Frazee, Minnesota

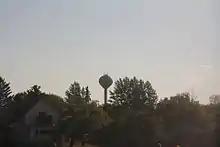
Water tower

Frazee's three largest employers are Frazee-Vergas Public Schools (160 employees), Frazee Care Center (160), and Daggett Truck Line (102). Daggett Truck Line has been operating for 80 years out of Frazee, carrying refrigerated and dry freight throughout the United States and southern Canada. It transports frozen foods, snack foods, pet food, produce, and manufactured goods. Its trucks return with processed foods or raw materials for local manufacturers.